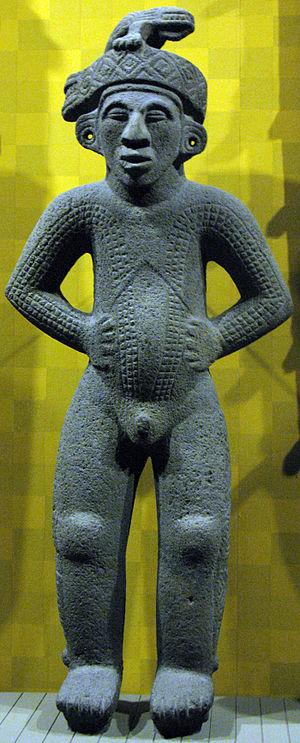
Les Huetares constituaient un groupe autochtone important du Costa Rica, qui vivait au centre du pays au milieu du XVIᵉ siècle. Ils sont également désignés sous le nom de Güetares ou Pacacuas. À l’arrivée des Espagnols, les Huetares constituaient la nation autochtone la plus puissante et la mieux organisée du pays. Leur culture appartenait à la zone dite « intermédiaire », et elle était principalement connue pour ses œuvres en pierre, telles que les métates, meules en pierre, les sculptures, les tables et les autels de cérémonie. La langue Huetar fait partie des langues chibchanes. Bien que cette langue soit éteinte, elle survit dans un grand nombre de noms de lieux du Costa Rica, tels que Turrialba, Tucurrique ou Barva.